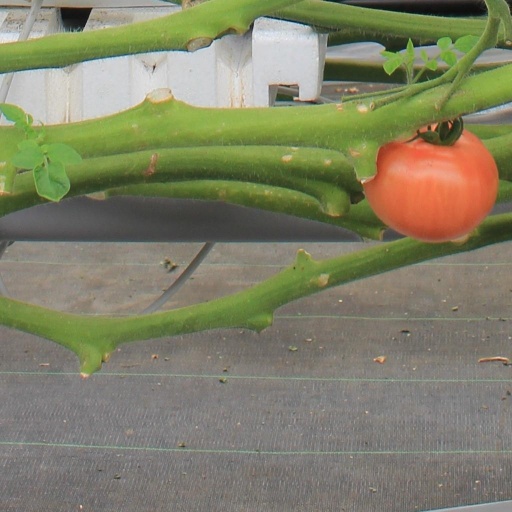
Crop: tomato